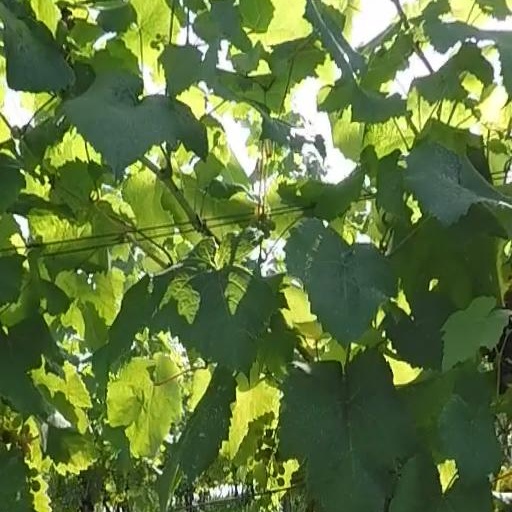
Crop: grape